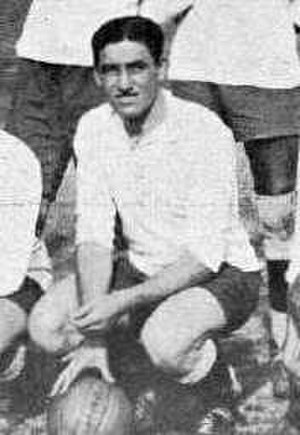
Pedro Cea
José Pedro Cea var en uruguayansk fodboldspiller, der med Uruguays landshold vandt guld ved VM i 1930 på hjemmebane. Han var også med til at vinde to sydamerikanske mesterskaber, i henholdsvis 1923 og 1924, samt guld ved både OL i 1924 og OL i 1928.